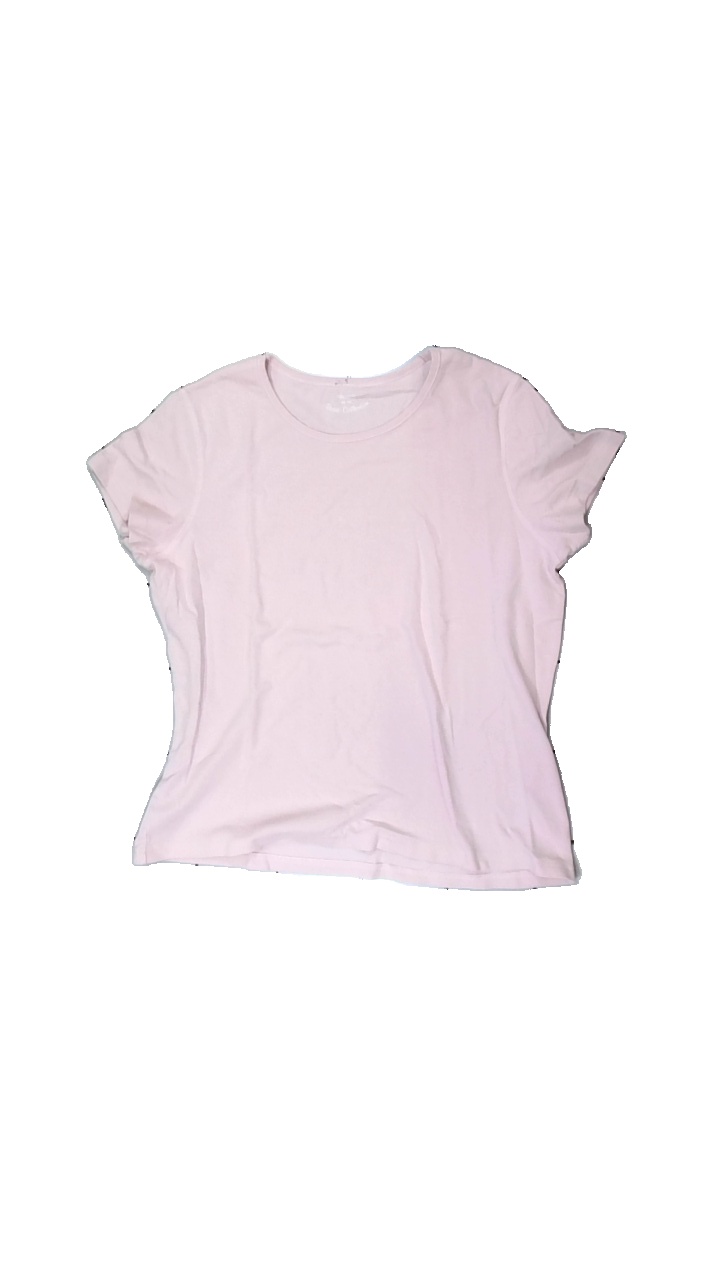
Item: T-shirt (Ladies)
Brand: Kappahl
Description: rosa t-shirt
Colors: Pink
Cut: Regular
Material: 100% cotton
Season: All
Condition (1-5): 4
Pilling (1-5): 5
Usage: Reuse
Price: <50